Seyfert galaxy

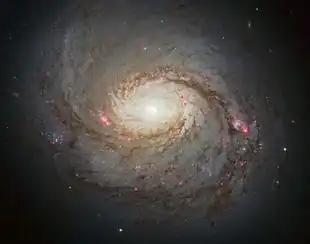
NGC 1068 (Messier 77), one of the first Seyfert galaxies classified

Seyfert galaxies are one of the two largest groups of active galaxies, along with quasar host galaxies. They have quasar-like nuclei (very luminous sources of electromagnetic radiation that are outside of our own galaxy) with very high surface brightnesses whose spectra reveal strong, high-ionisation emission lines, but unlike quasars, their host galaxies are clearly detectable.